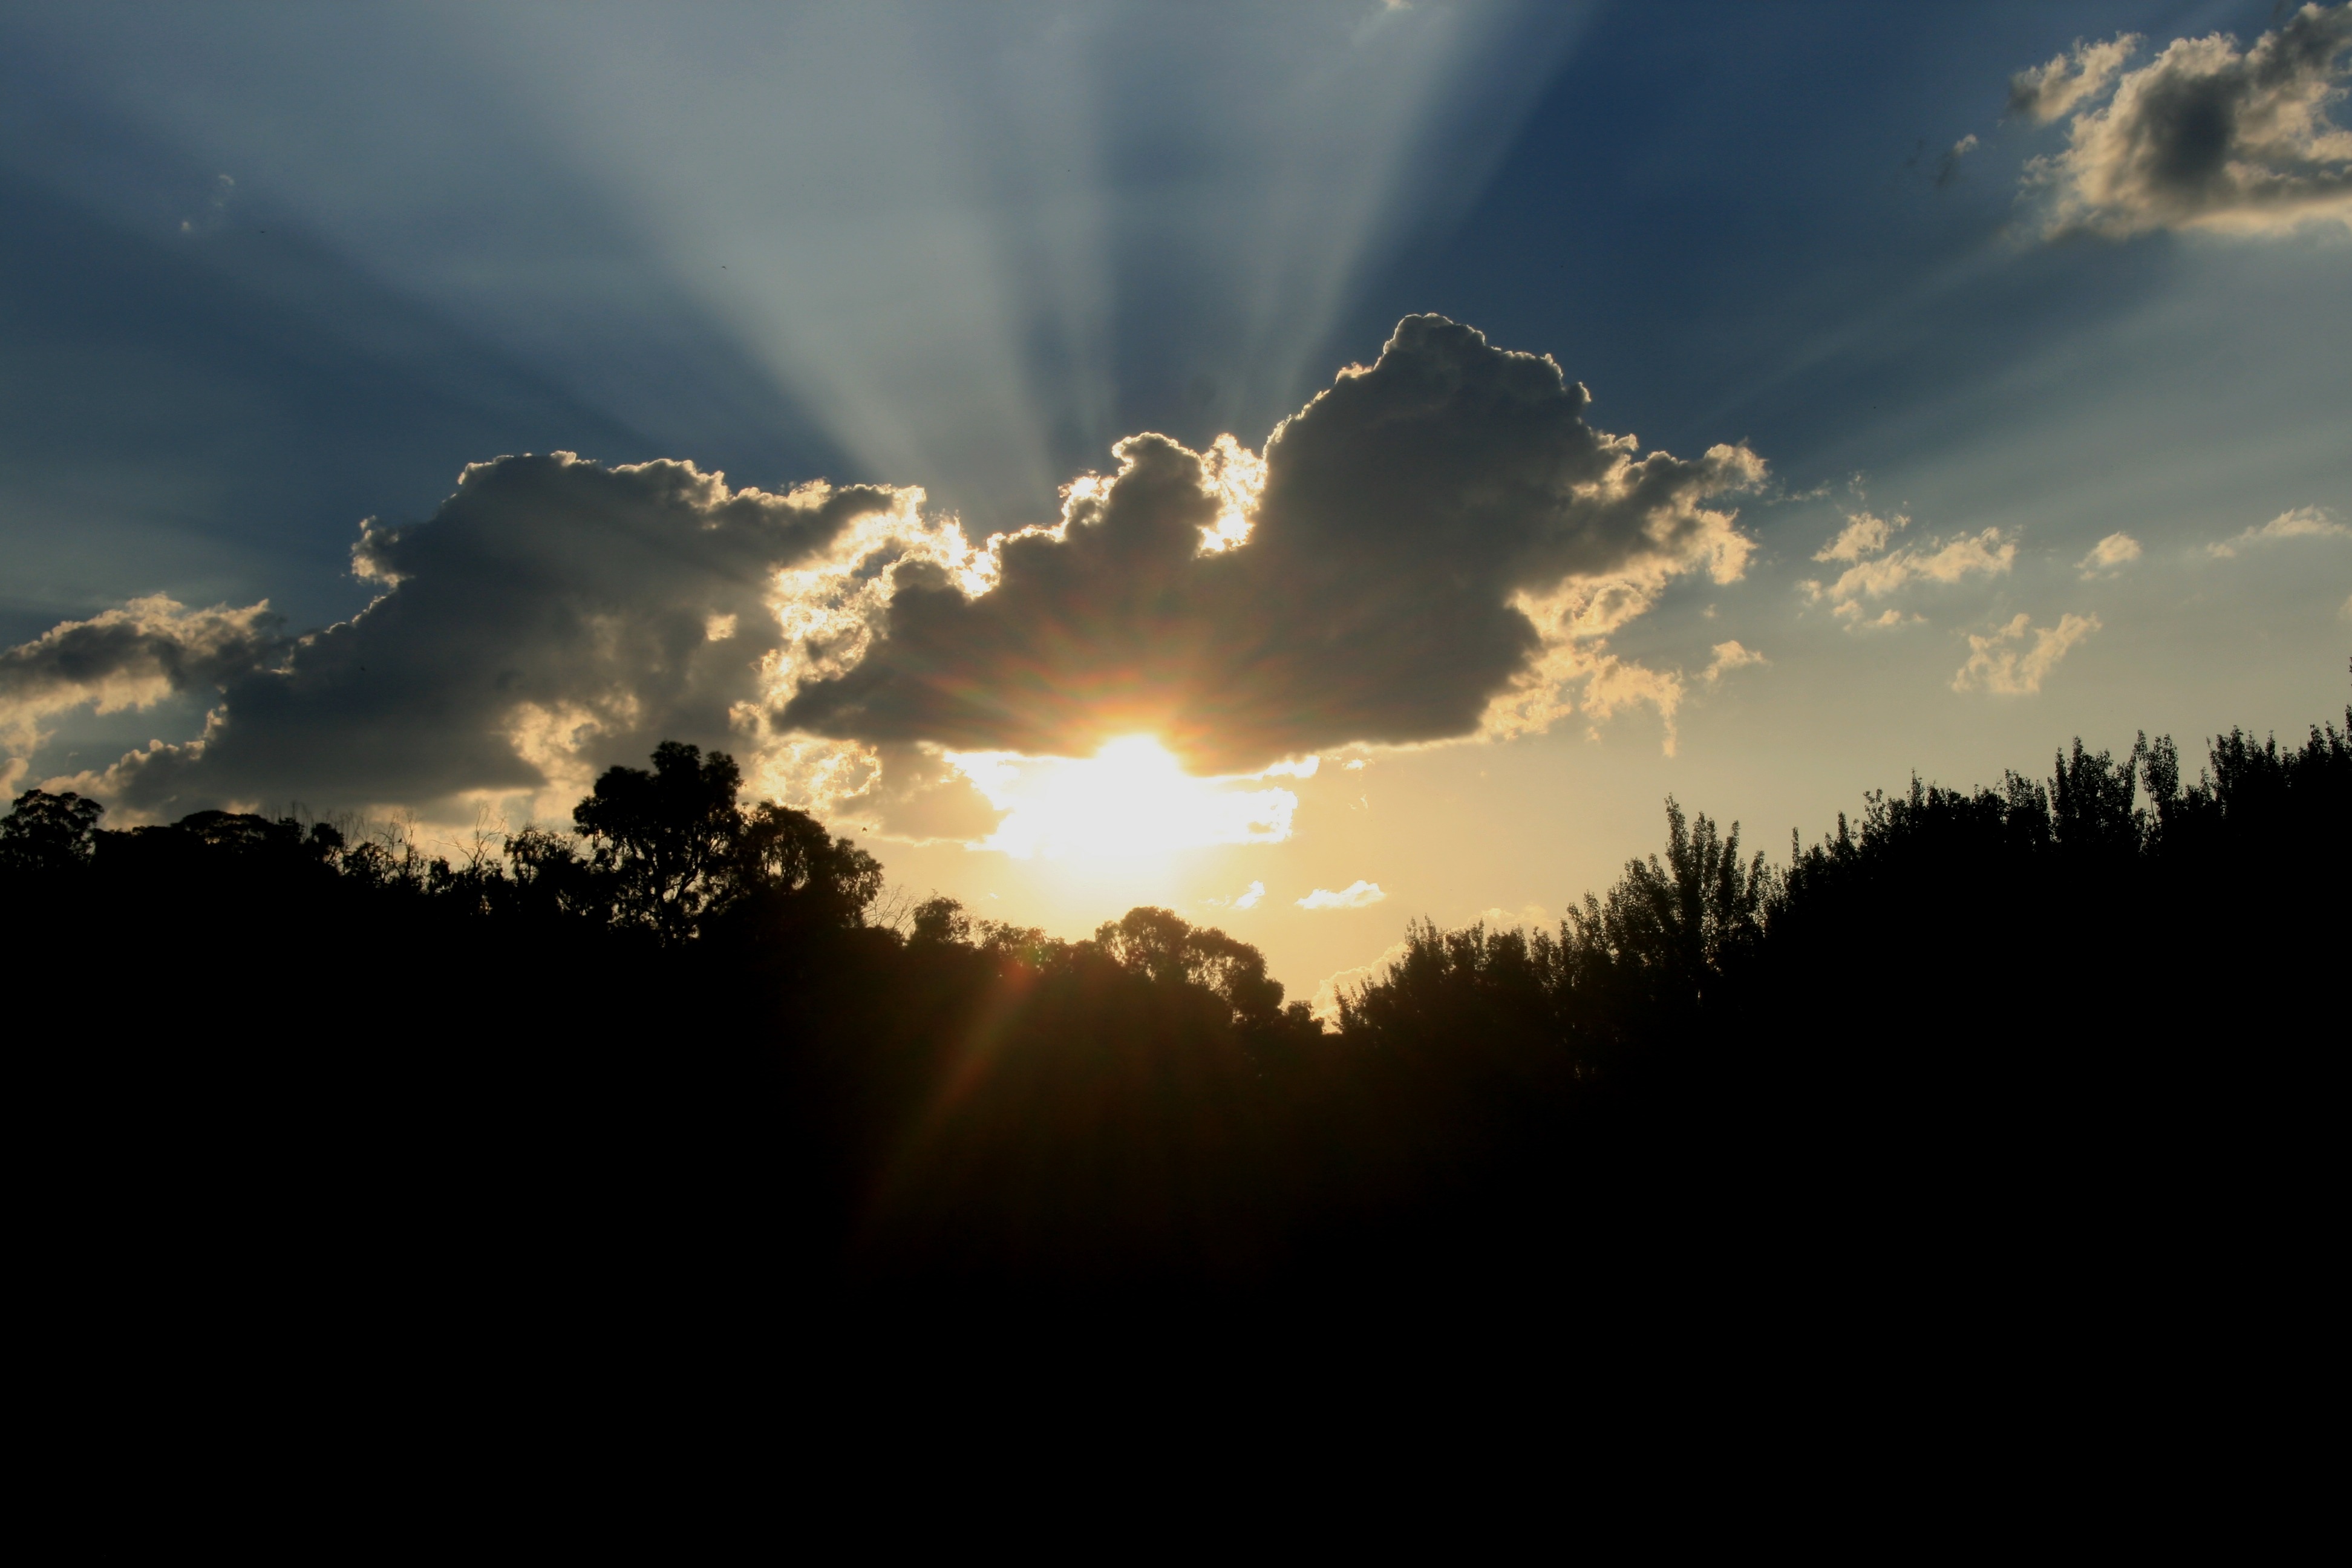
nature, horizon, light, cloud, sky, sun, sunrise, sunset, sunlight, morning, dawn, atmosphere, dusk, evening, darkness, trees, bright, dramatic, shiny, stunning, rays of sunshine, meteorological phenomenon, spreading light rays